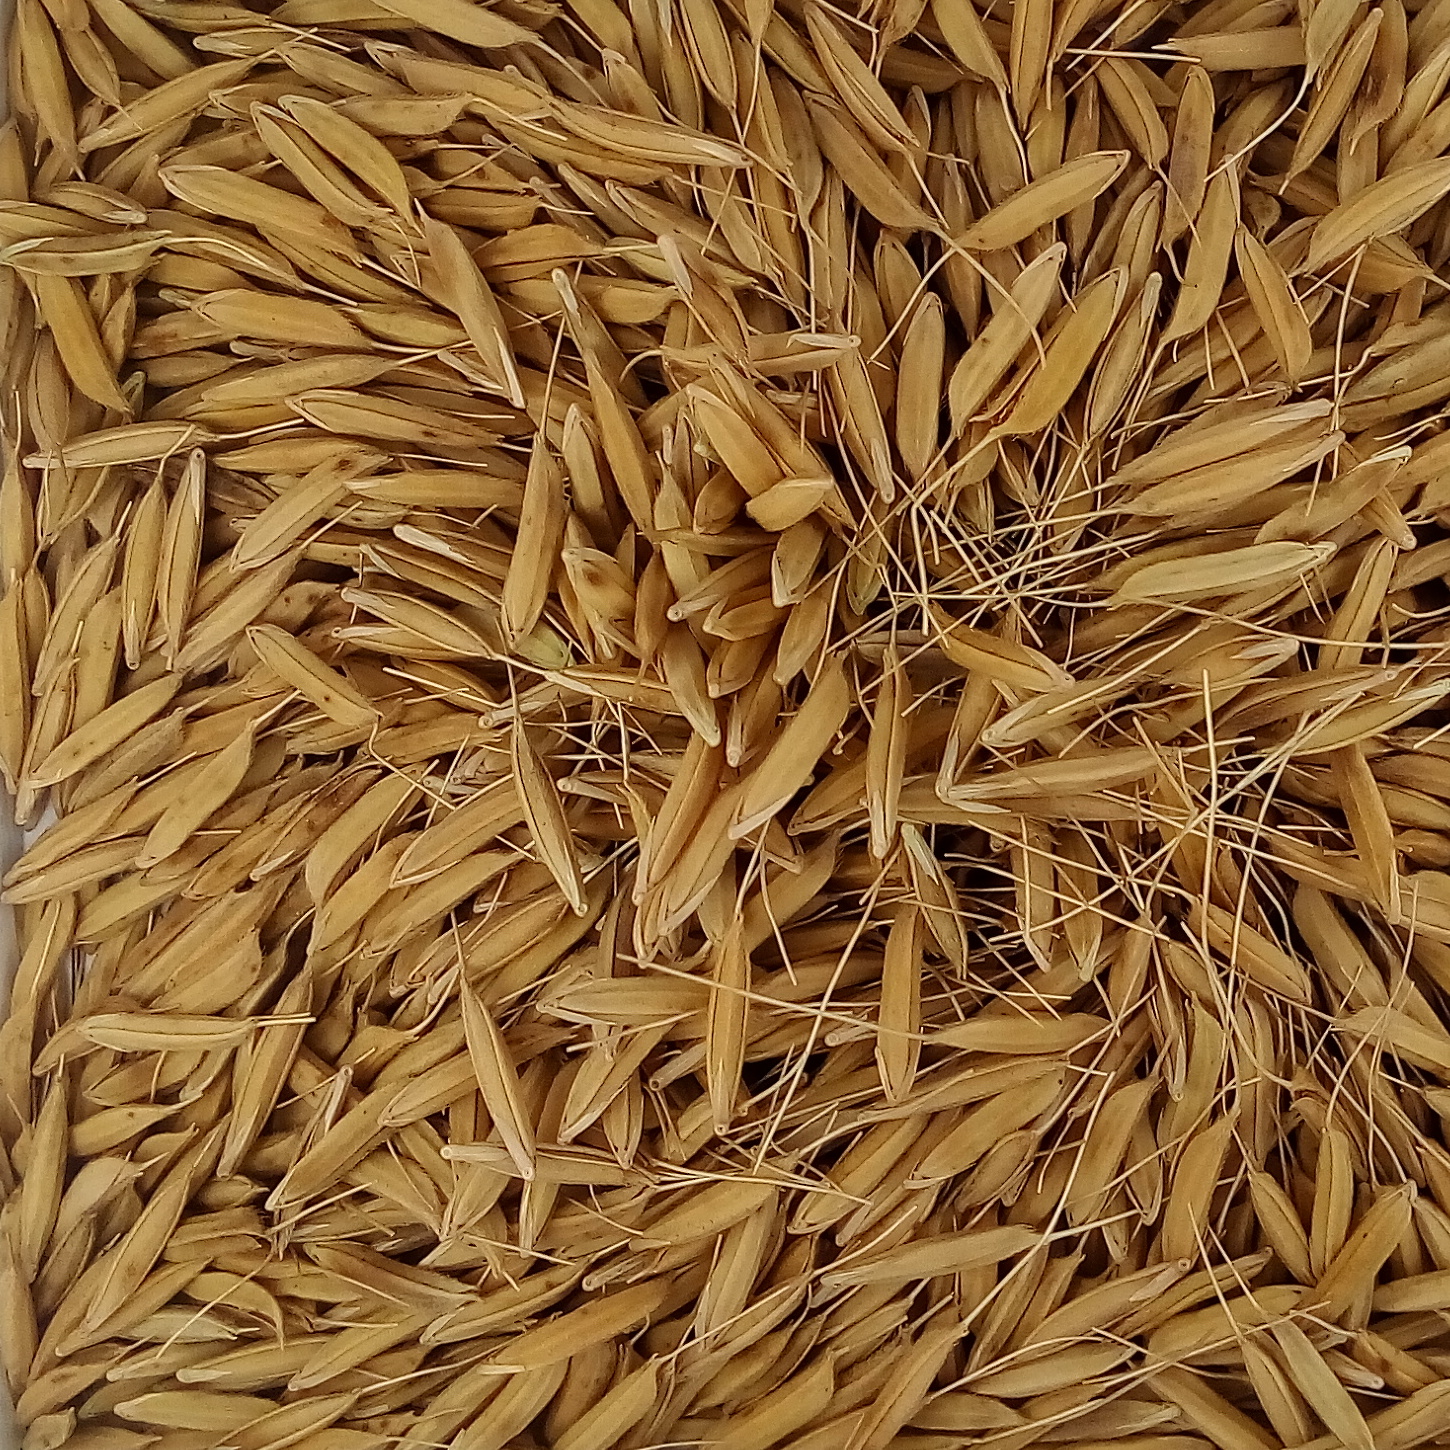
Rice seed variety: PB_6